Szybka Kolej Miejska (Warsaw)

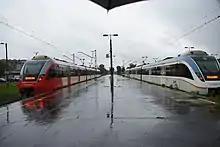
Newag 14WE EMUs in the original blue and orange livery and present-day yellow and red of Warsaw public transit

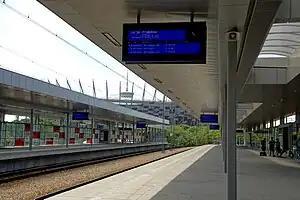
One of the stations - Warszawa Stadion

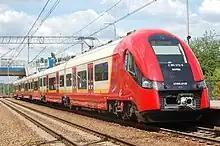
Train on S9 line

In order to implement this the then-Mayor of Warsaw Lech Kaczyński established in 2004 the municipally owned company Szybka Kolej Miejska Sp. z o.o. The company was originally incorporated as a joint venture between the City of Warsaw with 50% shares and the companies Metro Warszawskie Sp. z o.o. with 49% shares and Tramwaje Warszawskie Sp. z. o.o. with 1% shares, both owned entirely by the city and responsible respectively for the Metro and Tram system. As such the company is notably completely independent from the national rail operator PKP Group, unlike Koleje Mazowieckie established by the Masovian Voivodeship at around the same time.